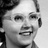
Emotion: happy